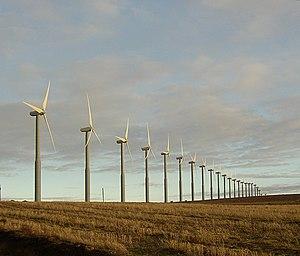
Ceci est une liste des fermes éoliennes terrestres qui sont actuellement opérationnelles, évaluée par la puissance. La liste comporte également des parcs éoliens terrestres avec une notoriété autre que la taille, et les dix plus gros projets proposés.